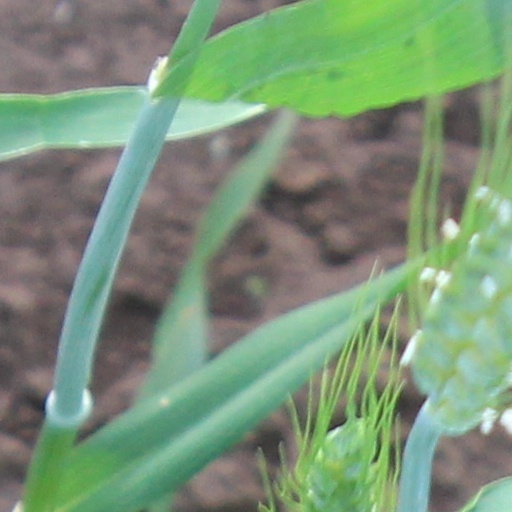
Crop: wheat